Tiffany and Company Building

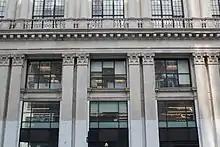
Facade of the lowest tier on Fifth Avenue, showing square piers. The first story, which is lighter in color, was modified in 1952 and restored in 2002.

On Fifth Avenue, the outermost bays provided an entrance to the Tiffany & Co. store. Each of these outermost bays contained brass porticos with revolving doors. The three inner bays on Fifth Avenue contained plate-glass storefront windows at the first story. Each first-story opening was topped by a marble spandrel, as well as a tripartite second-story window with six panes. Because the site slopes slightly downward to the south, there was a level platform in front of the Fifth Avenue elevation, which was two to four steps above the ground. In 1952, the storefronts, porticos, and spandrels on the first story were removed. In addition, the first story (which was originally slightly above the sidewalk) was lowered to ground level. Several storefronts, with black-granite piers and spandrels, were installed in their place. The black granite was removed in 2002 and the original design of the ground story was restored, with new square piers and bronze storefronts. The pilasters at the ground story are lighter in color than those above.